Tazio Nuvolari

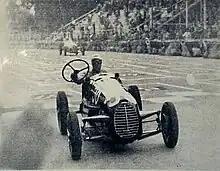
Steering wheel adrift on his Cisitalia D46, Nuvolari finishes 13th in the 1946 Coppa Brezzi.

In 1946 Nuvolari took part in thirteen races, winning the Grand Prix of Albi in a Maserati 4CL, finishing 4th in the Grand Prix of Nations and 13th in the Coppa Brezzi, and retiring from the others. It was noted that when he raced at Milan in September, he steered with mostly one hand; the other held a bloodstained handkerchief over his mouth.